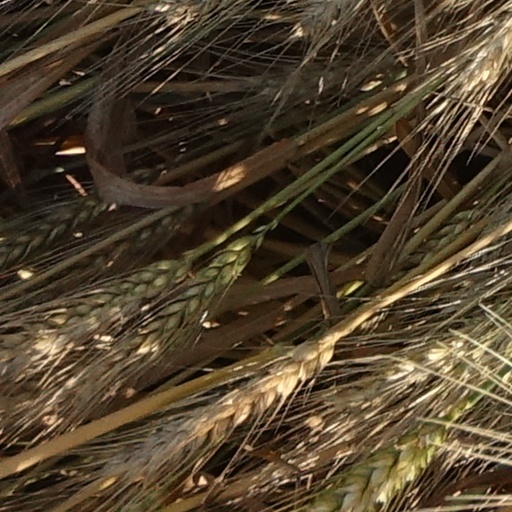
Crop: wheat